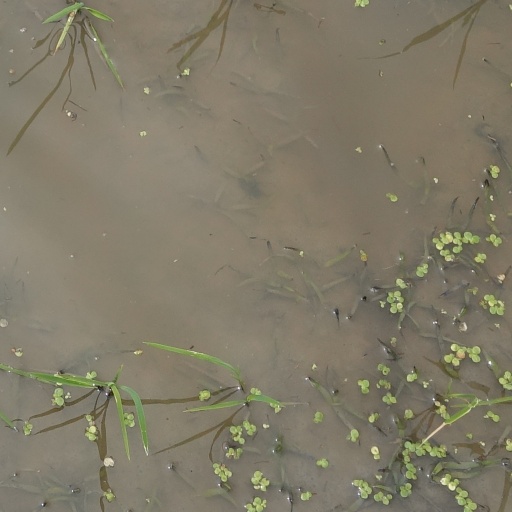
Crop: rice